Swiss folklore

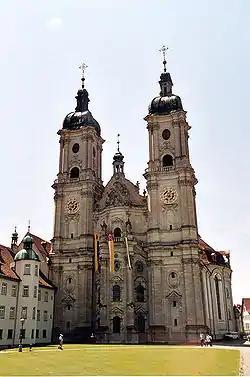
The Abbey of St. Gall, founded on the site of his hermitage

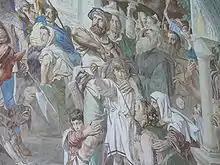
A fresco showing William Tell and his son after he shot an apple off his son's head

The legends of Switzerland include historic and semi-mythic people and places that shaped the history and culture of the nation.